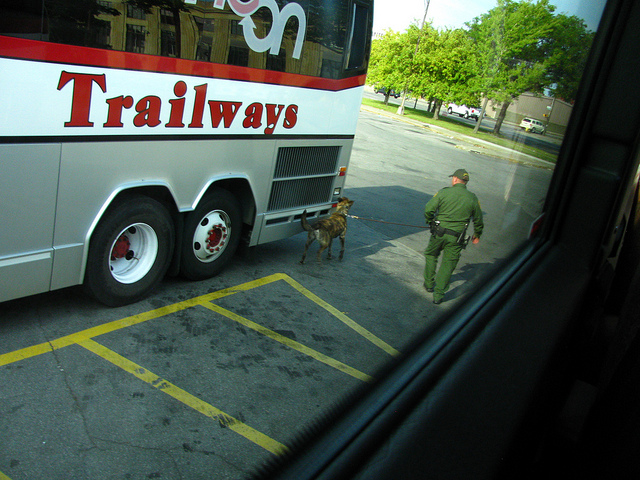
user: Given an image and a question. Answer the question in a short answer. Question: What's the brand of bus? Short Answer:
assistant: trailways